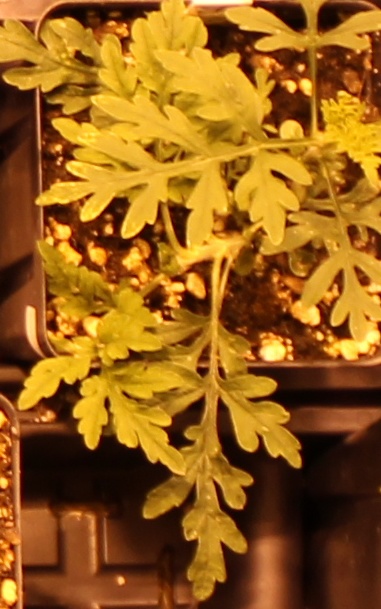
Label: Ragweed